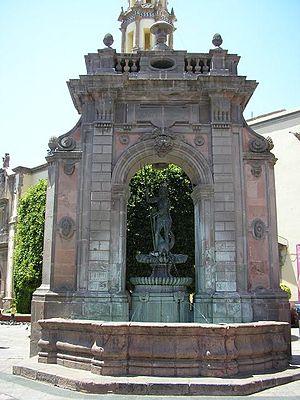
Cet article recense les sites inscrits au patrimoine mondial au Mexique.